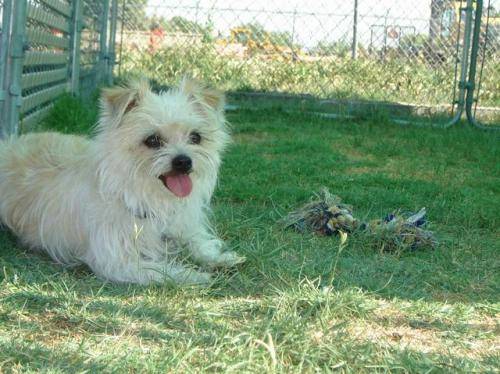
Label: dog